Napoleon III

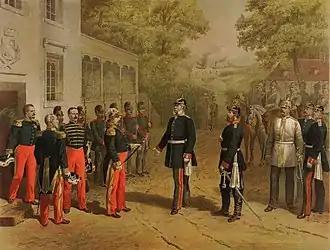
Surrender of Napoleon III after the Battle of Sedan, 1 September 1870

Following the model of the kings of France and of his uncle, Napoleon Bonaparte, Napoleon III moved his official residence to the Tuileries Palace, where he had a suite of rooms on the ground floor of the south wing between the Seine and the Pavillon de l'Horloge (Clock Pavilion), facing the garden.